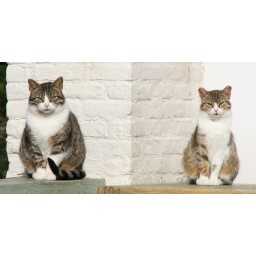
Two abandonded cats in the small city of Doel (north of Belgium) - sitting static in front of de mill...